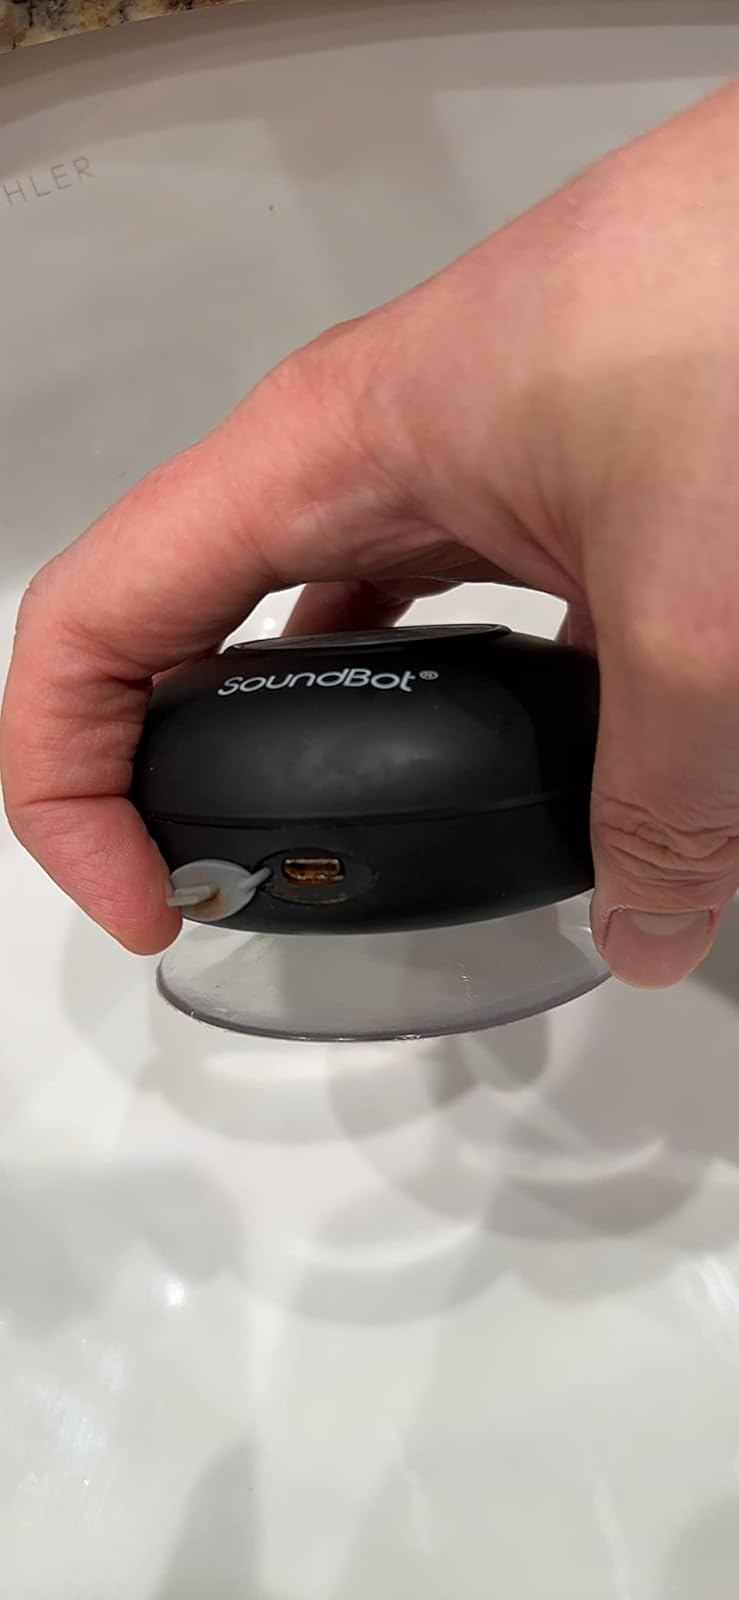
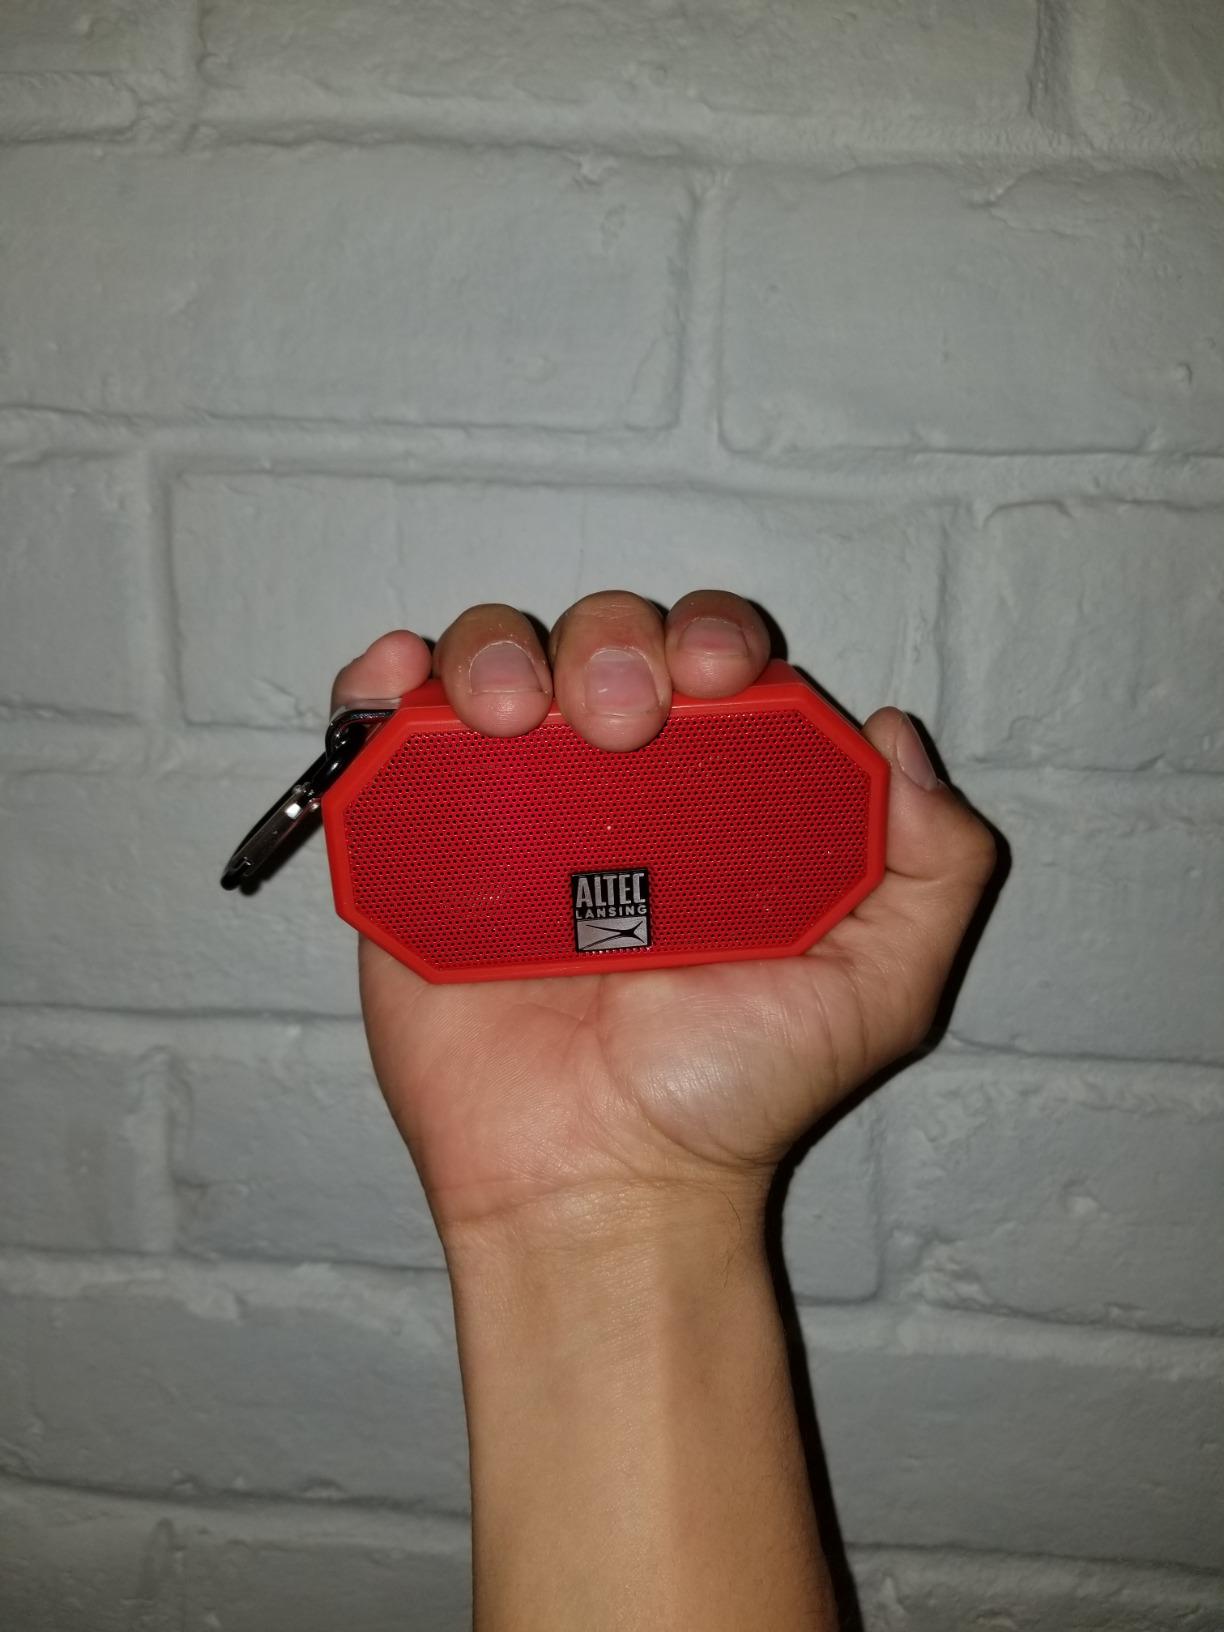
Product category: speaker
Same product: no